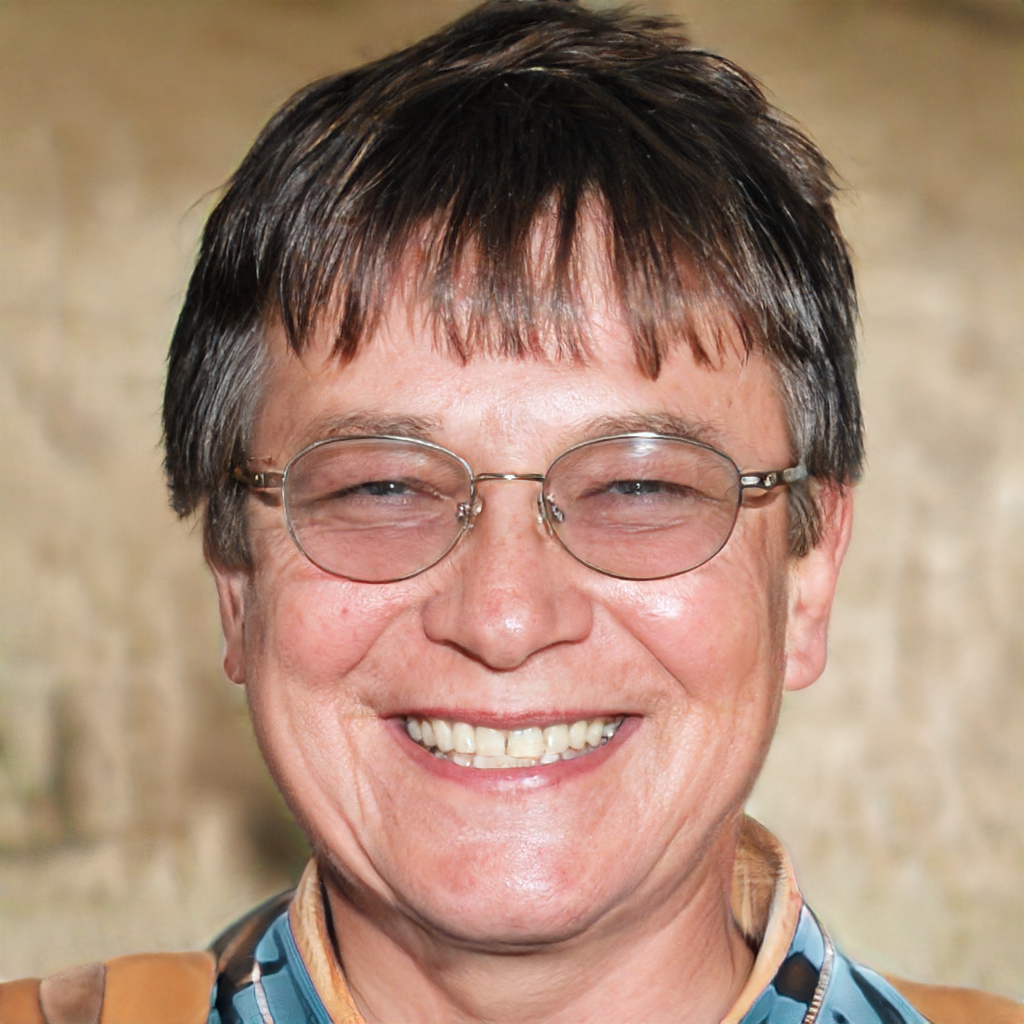
Gender: Male